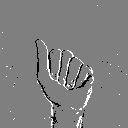
ASL letter: a